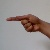
The image shows a hand gesture representing the letter 'G' in Indian Sign Language.